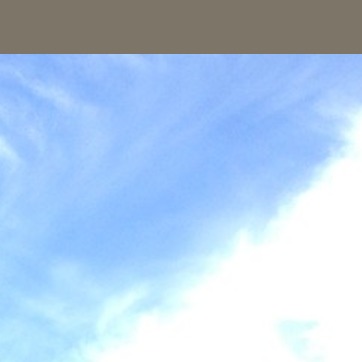
Material: sky